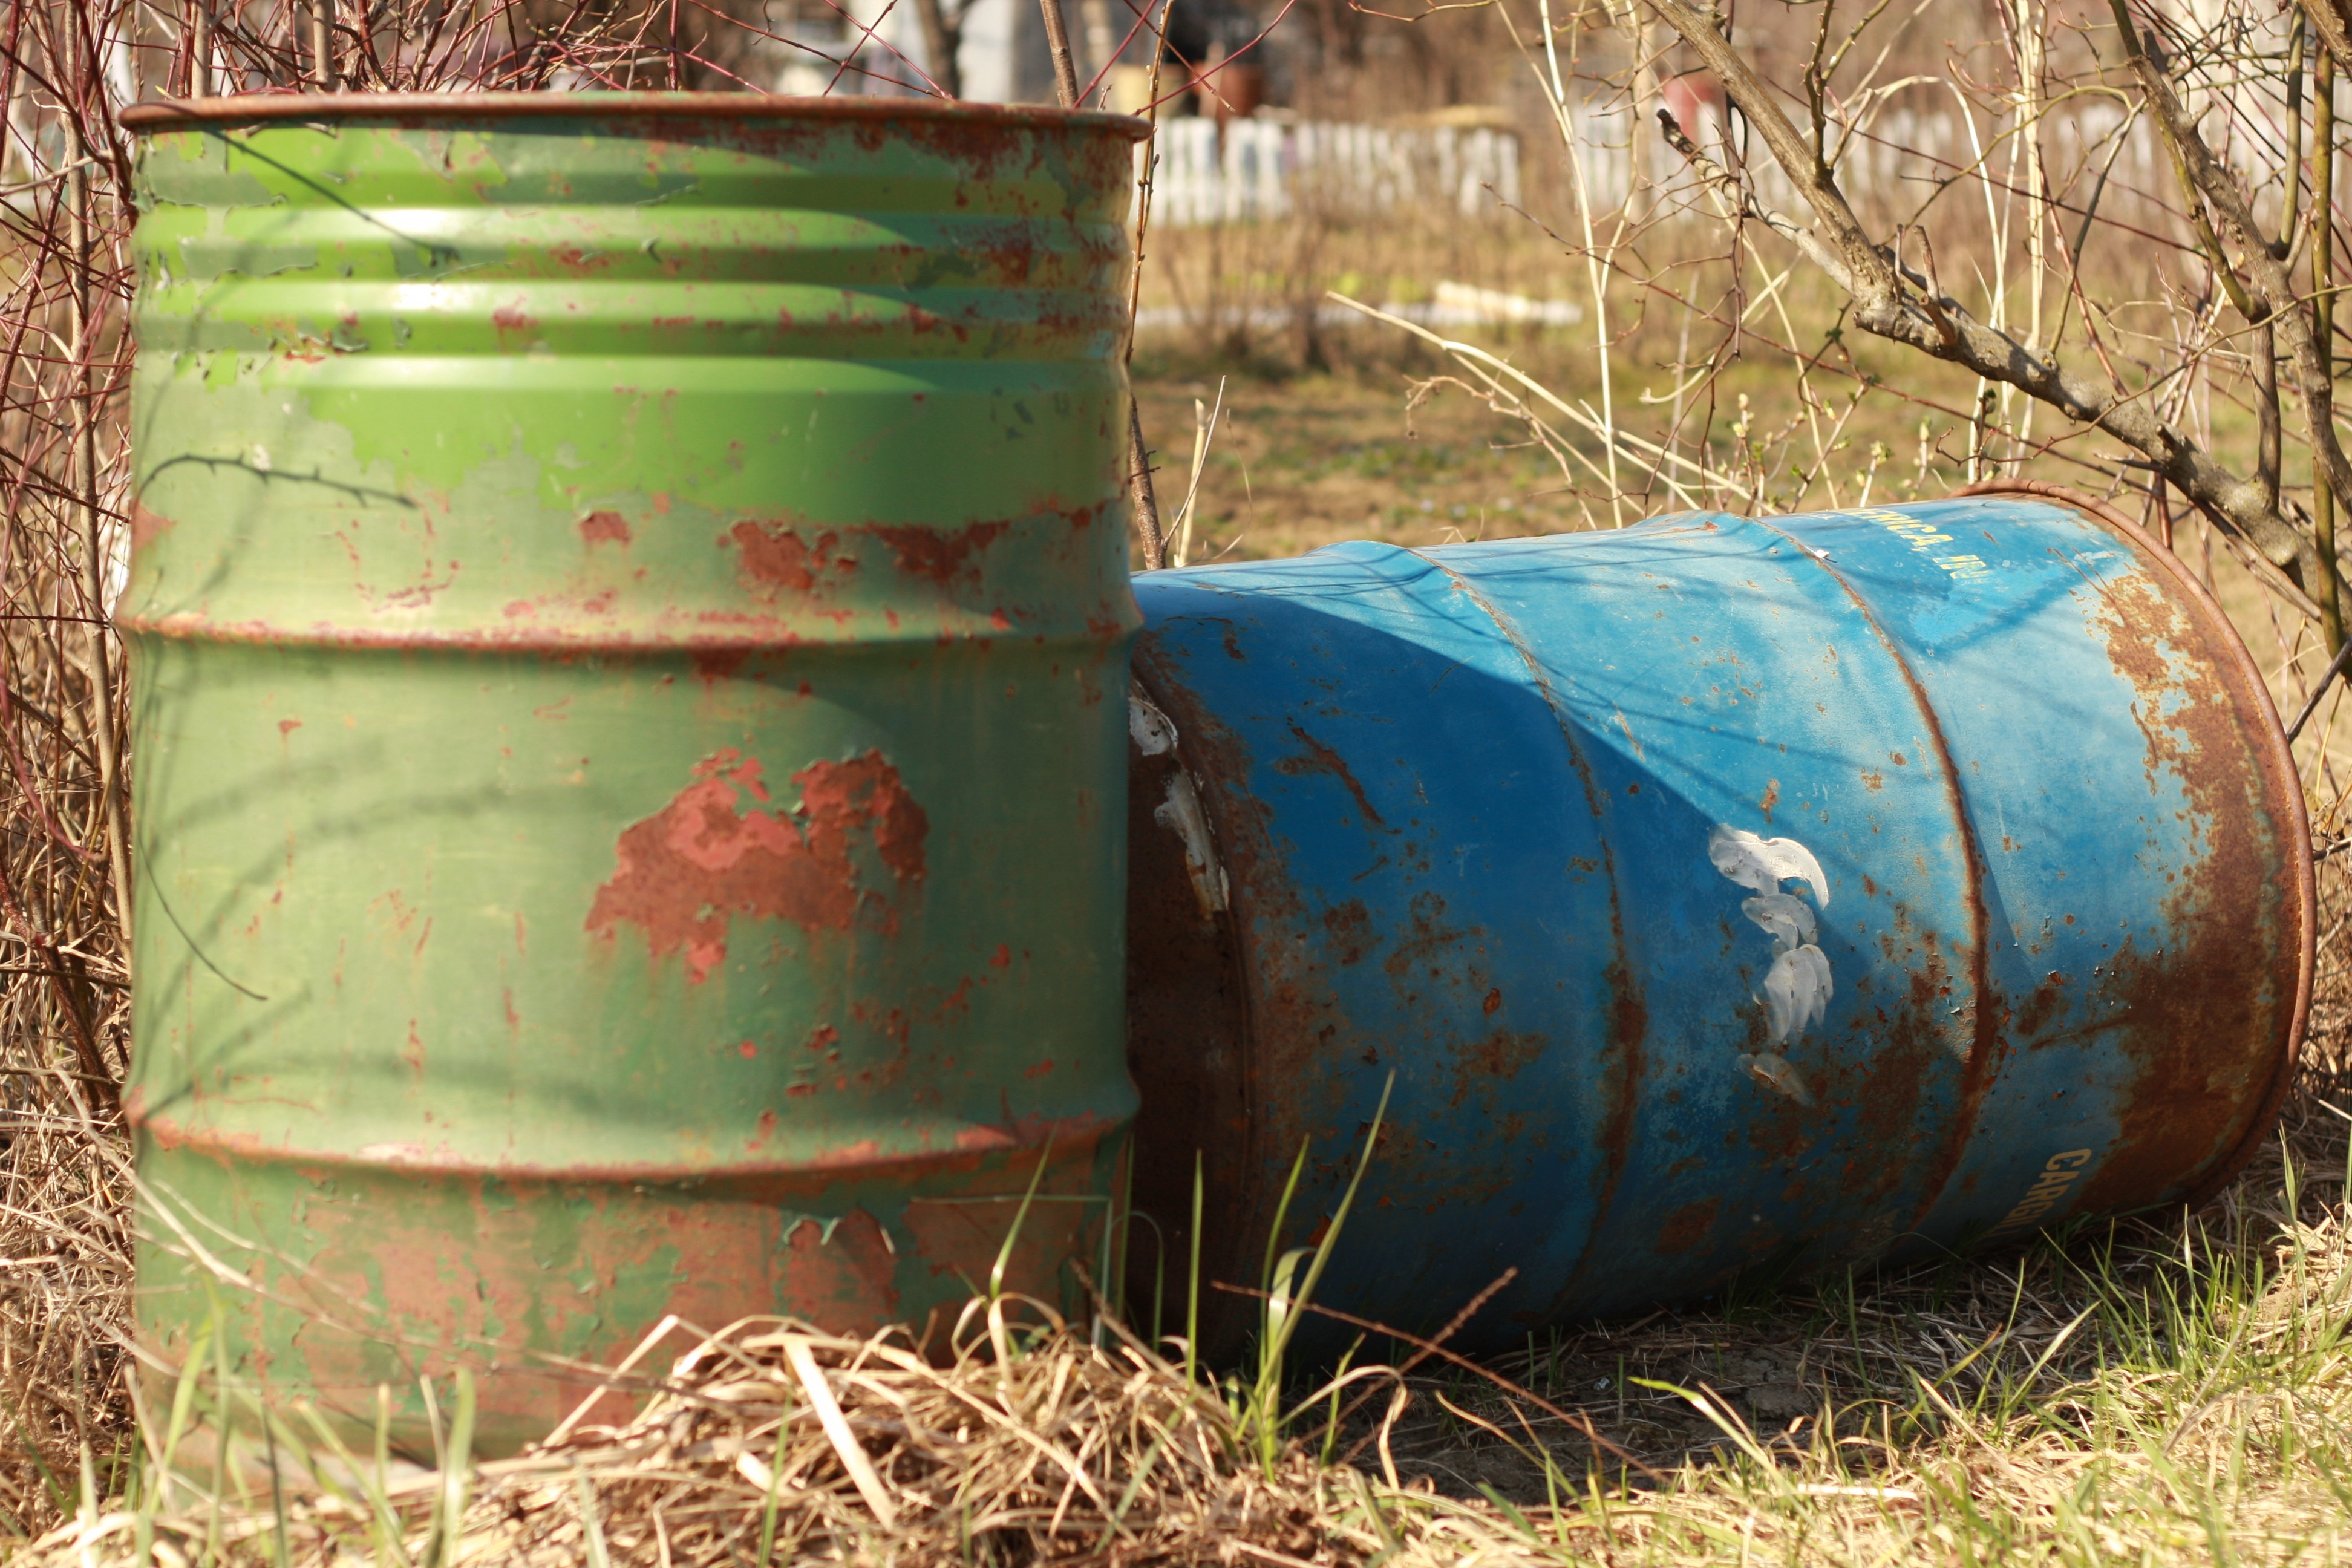
old, green, metal, barrel, art, container, rusty, waste, tank, fossil, oil, petrol, fuel, man made object